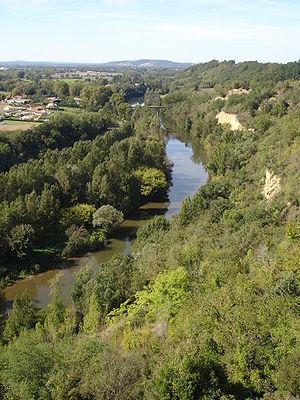
France, Tarn (81), Vallée de l'Agout